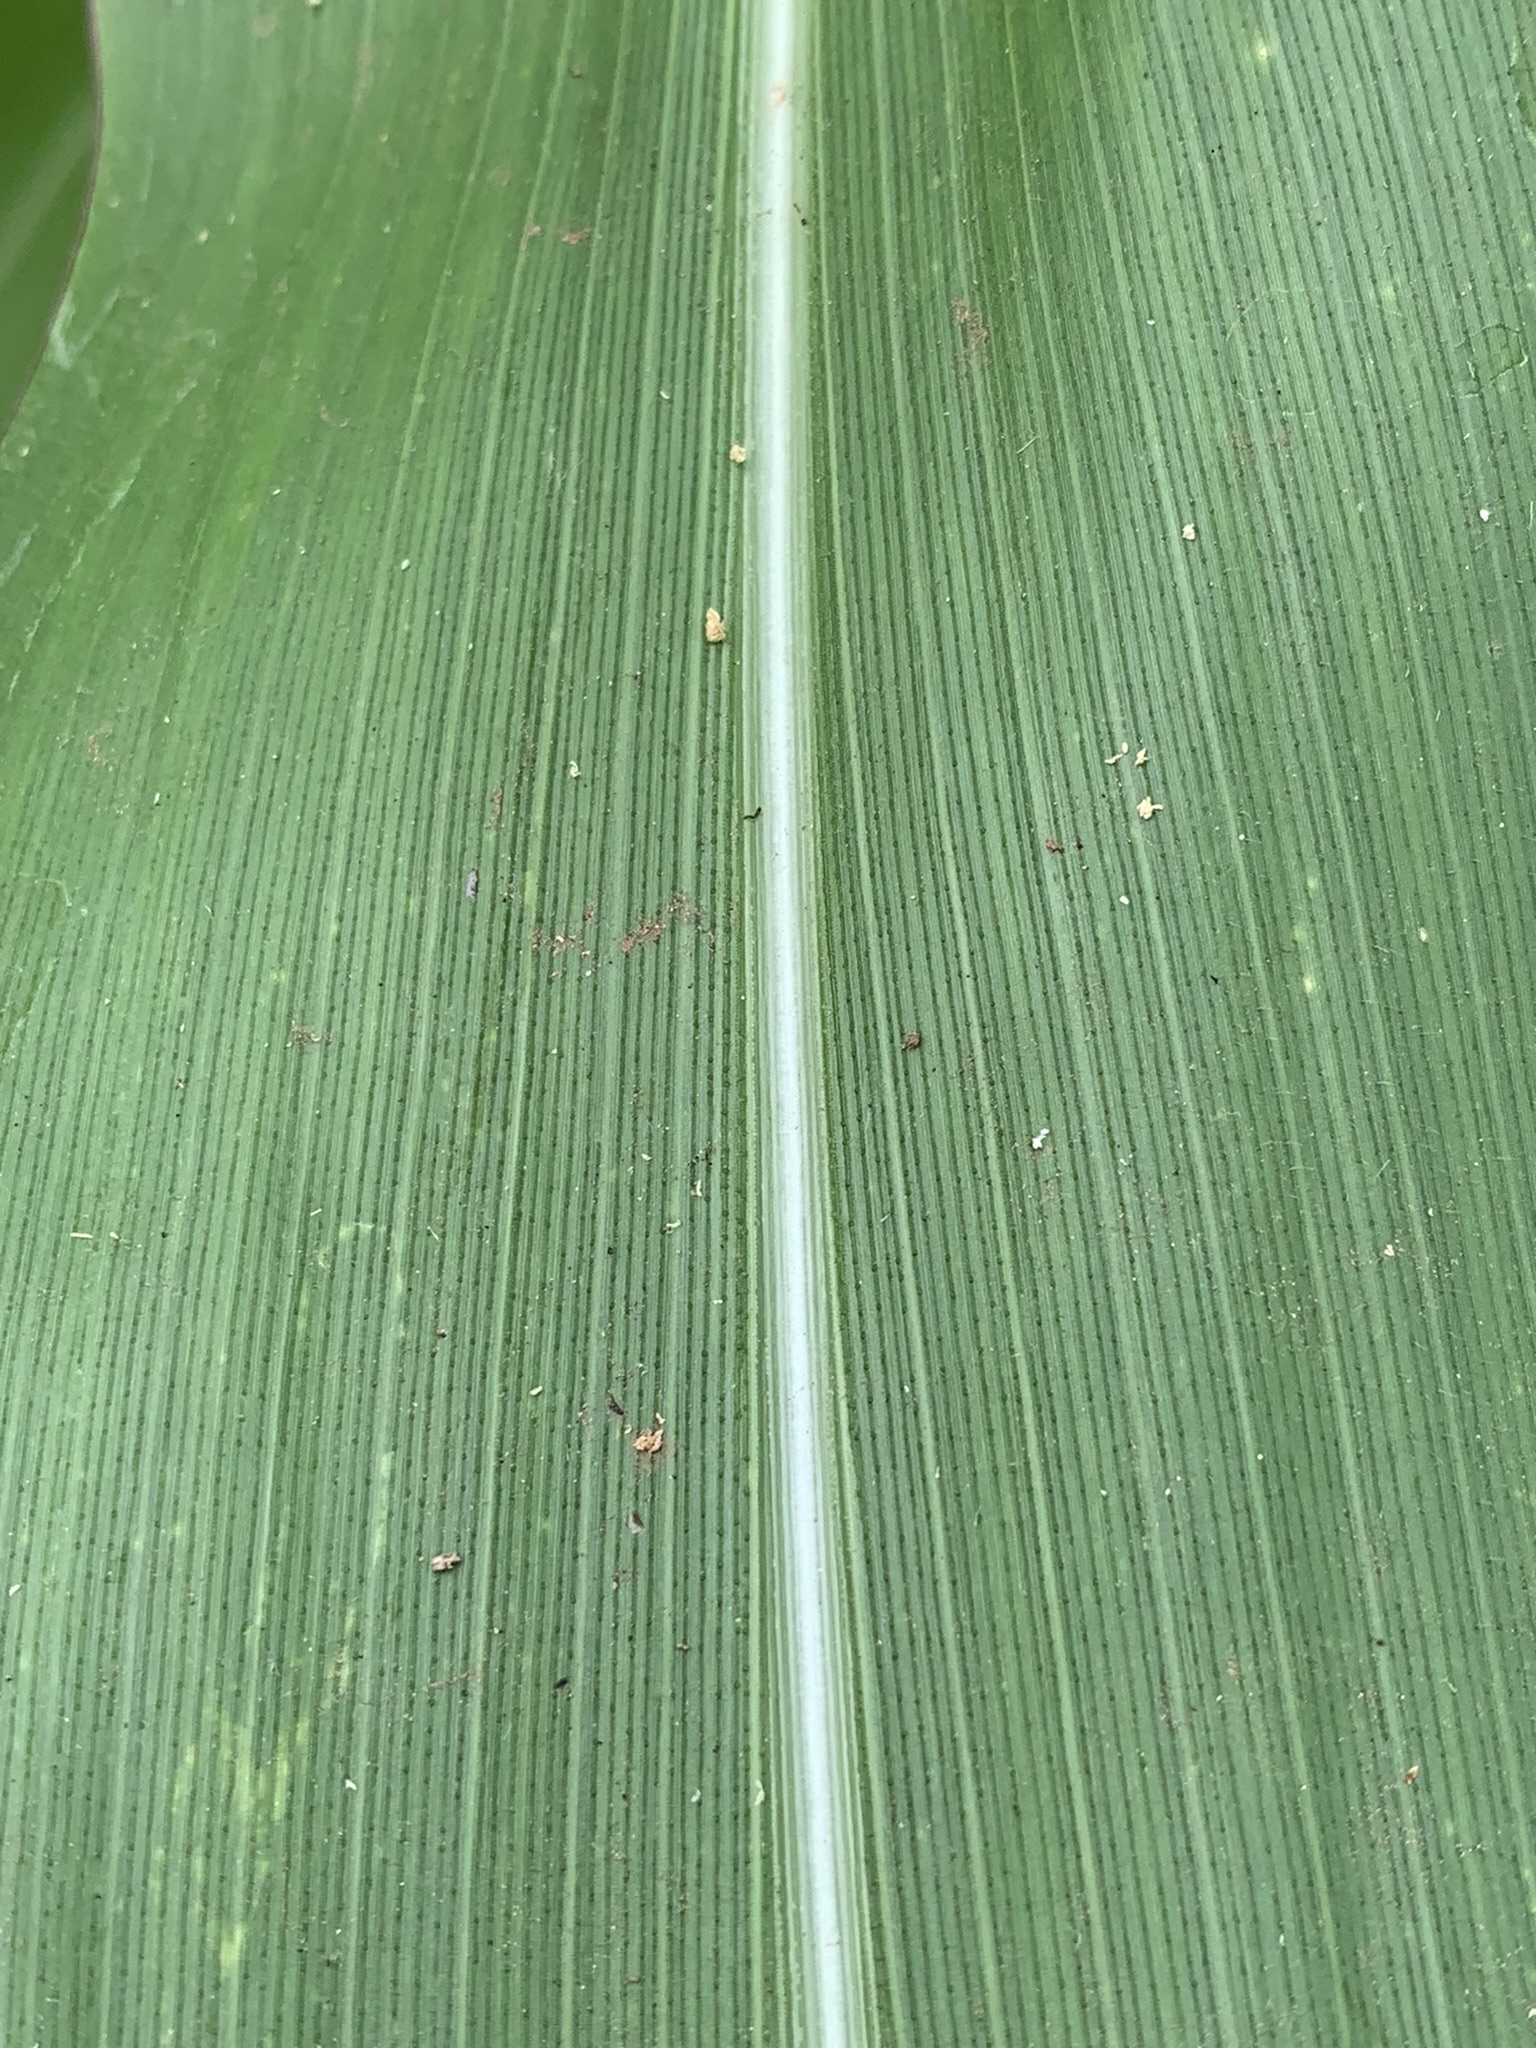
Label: Healthy